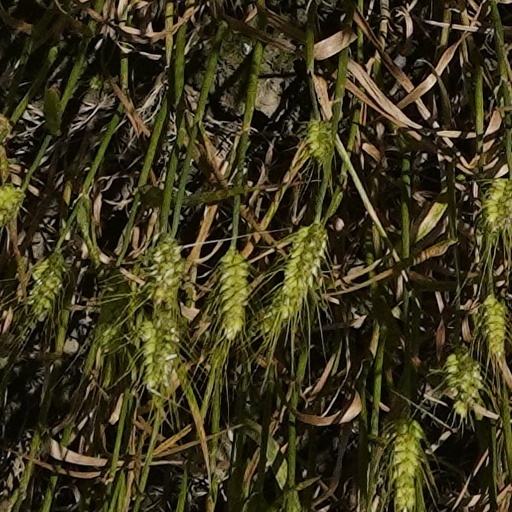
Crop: wheat